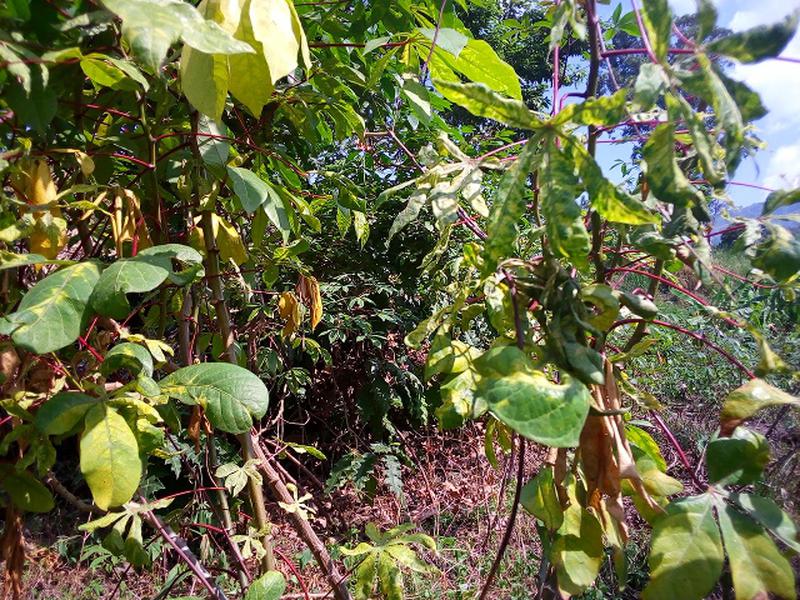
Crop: cassava
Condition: mosaic_disease